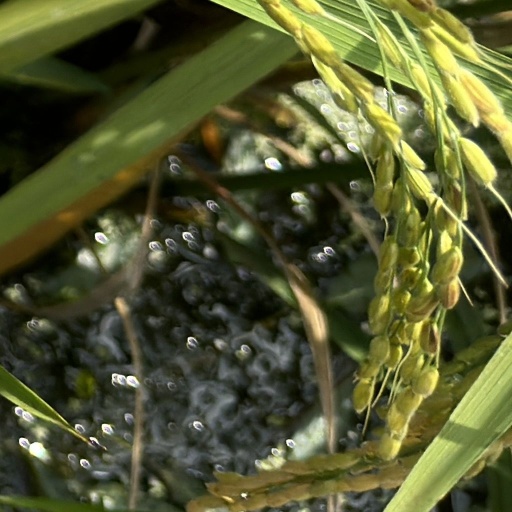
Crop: rice